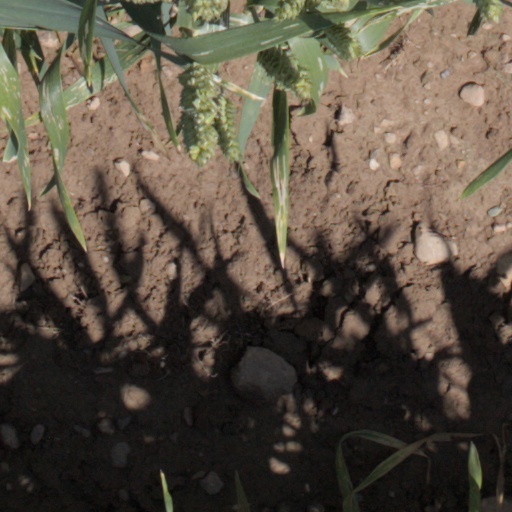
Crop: wheat